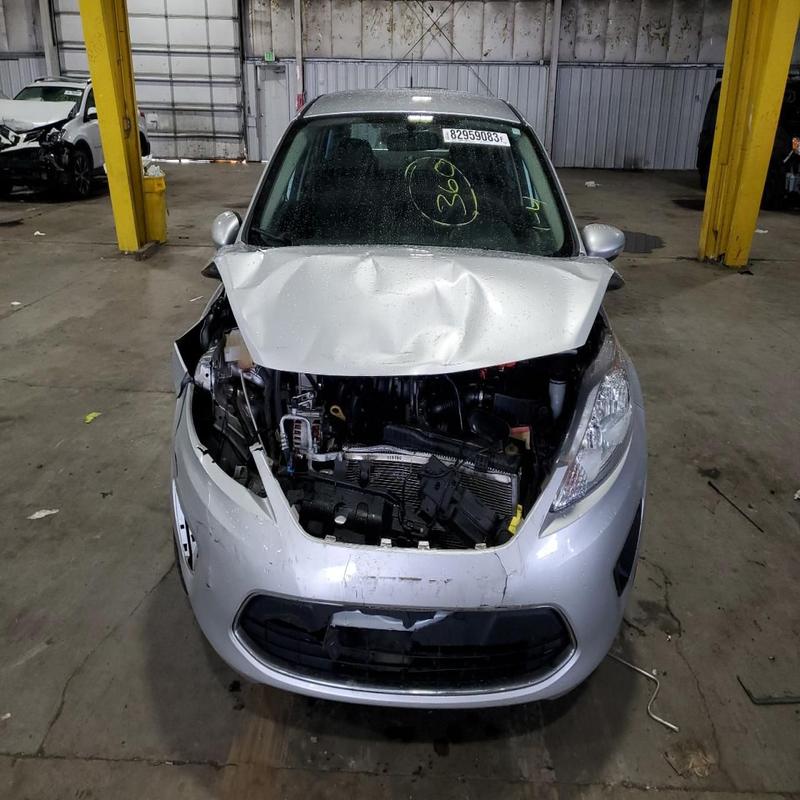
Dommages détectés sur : pare-choc avant, feu avant droit, feu avant gauche, capot, aile avant droite, aile avant gauche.
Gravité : sévère